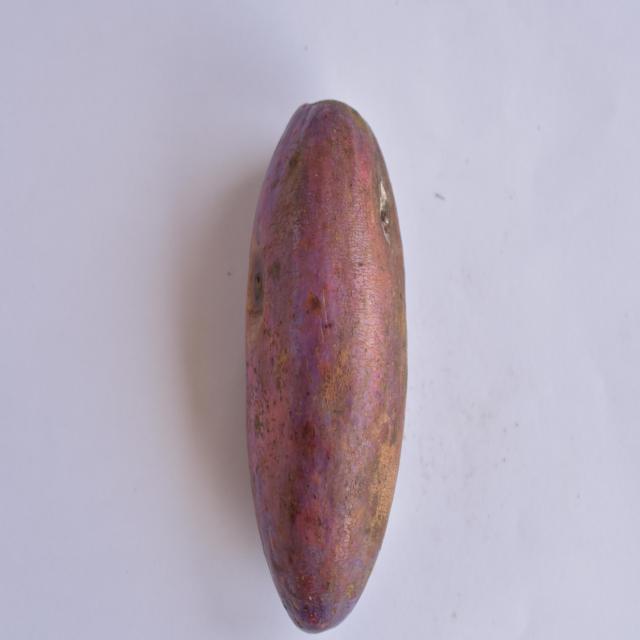
Plum grade: unripe